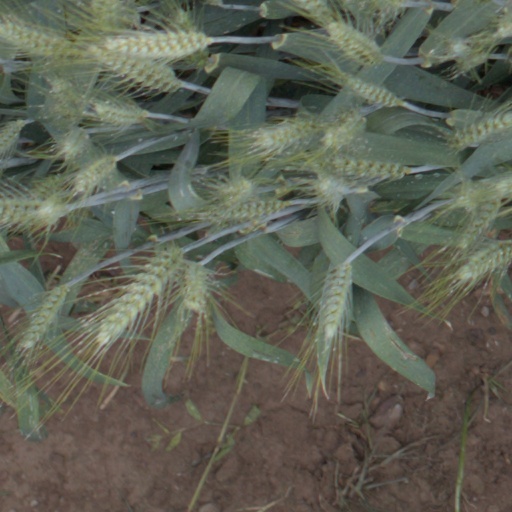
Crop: wheat